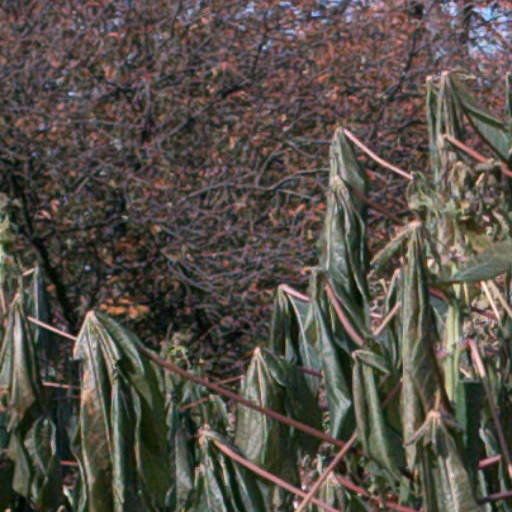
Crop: cassava